FrontRunner

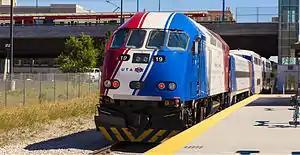
"FrontRunner" passes under the TRAX passenger platform at the North Temple Bridge/Guadalupe station

From Salt Lake Central, "FrontRunner" continues north while passing on the west side of Salt Lake City. Immediately after crossing under the North Temple Viaduct (and the North Temple Bridge/Guadalupe station), it reaches the next station, North Temple. This station is a transfer station to the TRAX Green Line at the North Temple Bridge/Guadalupe TRAX station, which is located on top of the North Temple Street Viaduct. (The TRAX Green Line runs west to the Salt Lake City International Airport and southwest to West Valley City via Downtown Salt Lake City.)